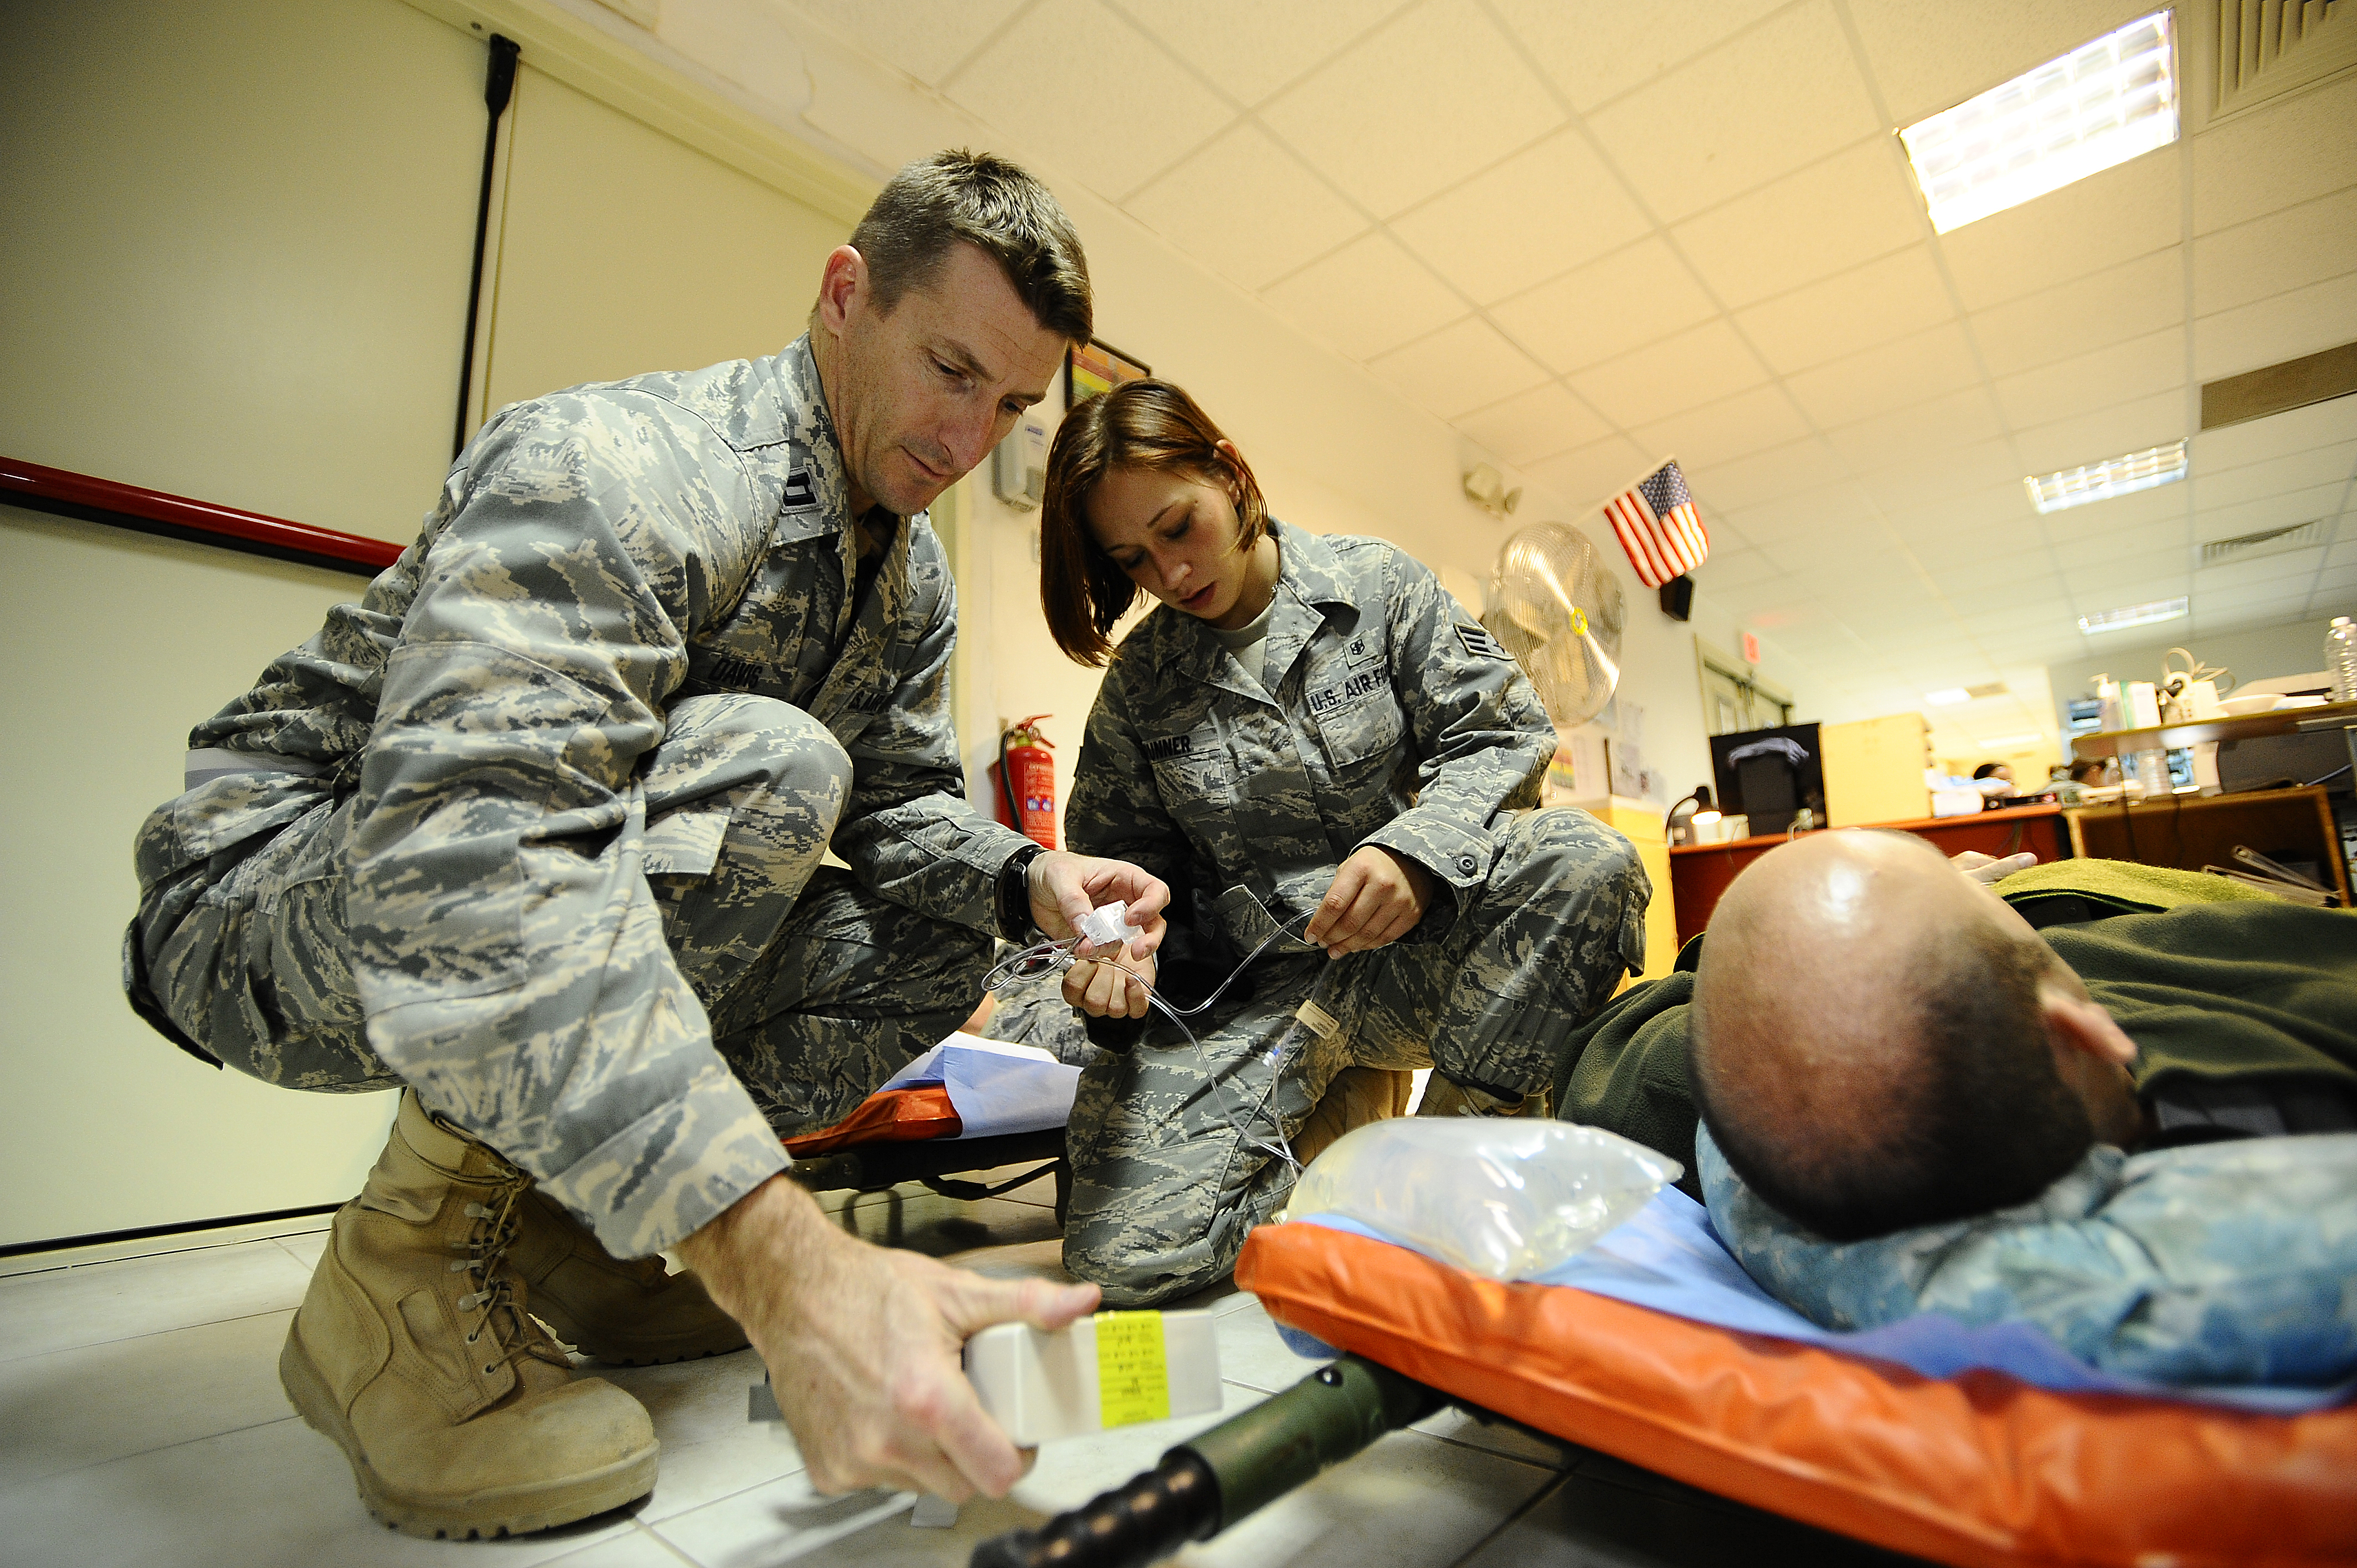
Capt. John Davis Brunner troubleshoots an intravenous pump as Senior Airman Samantha inspects the IV pump's port for any kind of blockage at the Contingency Aeromedical Staging Facility on Joint Base Balad, Iraq, on Nov. 27. Both Airmen were preparing
Specialty: medical-devices
Anatomy: musculoskeletal